Sky position (RA, Dec in degrees): 213.616, -2.457
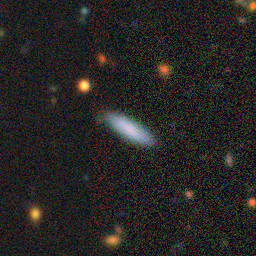
Galaxy morphology: Cigar Shaped Smooth Galaxies